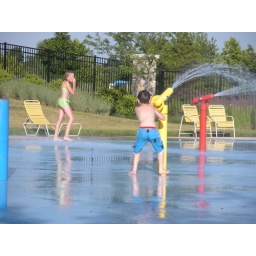
Krystina in background and Seth in blue trunks at the water cannon.